Kalanos

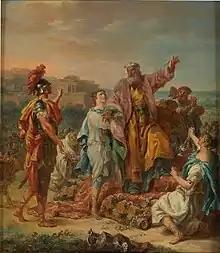
Jacques-Antoine Beaufort: "La mort de Calamus", 1779, Museo del Prado.

Kalanos, also spelled Calanus ( – 323 BCE), was an ancient Indian gymnosophist, a Brahmin sage, and philosopher from Taxila who accompanied Alexander the Great and was his teacher. He accompanied Alexander the Great to Persis and later self-immolated, after falling ill, entered himself into a pyre, in front of Alexander and his army. Diodorus Siculus called him Caranus.